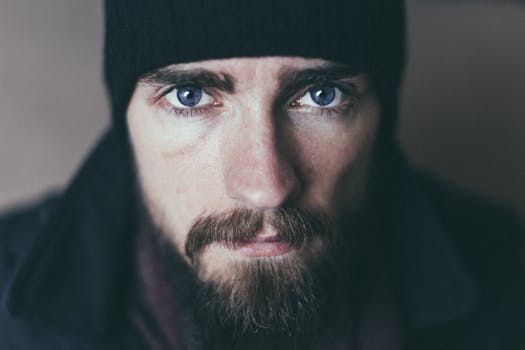
Label: No Watermark